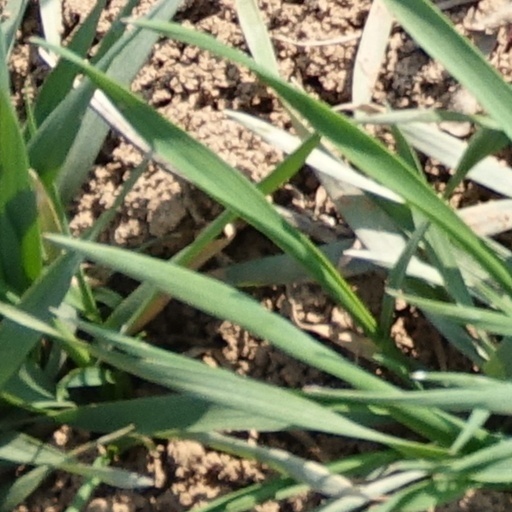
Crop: wheat